Emperor Nakamikado

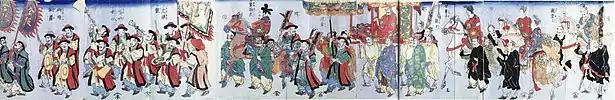
The 1832 Ryukyuan mission with a music band and officials to Edo.

Prince Yoshihito acceded to the throne on July 27, 1709, as Emperor when his father abdicated in his favor. While he held the political title of "Emperor", it was in name only as the shoguns of the Tokugawa family controlled Japan. Due to his young age at the time, Imperial powers were exercised in his name by his now retired father Emperor Higashiyama. On January 16, 1710, Higashiyama died, and the imperial powers were now exercised in Nakamikado's name by his also retired grandfather Emperor Reigen. Events that took place during this transitional time included a Ryukyuan diplomatic mission, which lasted from July 7, 1710, to March 22, 1711. This particular mission was led by King Shō Eki of the Ryūkyū Kingdom, and was received by the shogunate. While this mission did not concern the young prince, this was the largest delegation in the Edo period at 168 people involved.